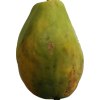
Label: papaya